Callosa d'en Sarrià

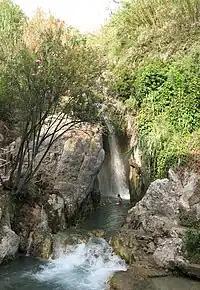
Waterfall in the Algar Waterfalls

The "Fonts de l’Algar" (Algar Waterfalls) are at 3 km from the centre of Callosa, heading towards Bolulla, and Tàrbena.